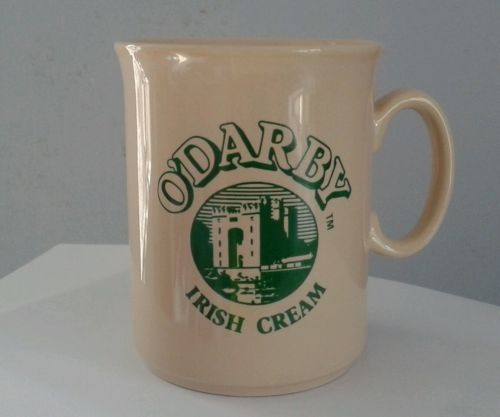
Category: mug